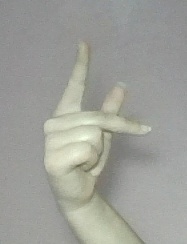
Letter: dha